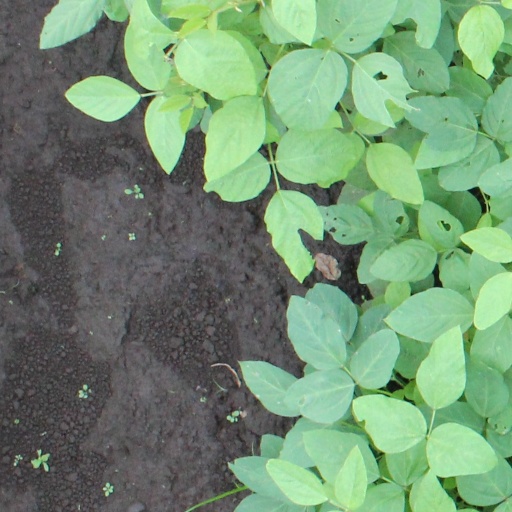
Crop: soybean